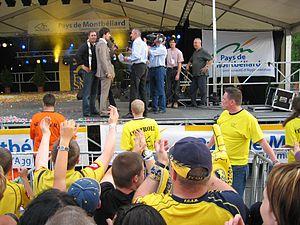
Jérémie Bréchet, né le 14 août 1979 à Lyon, est un footballeur international français.